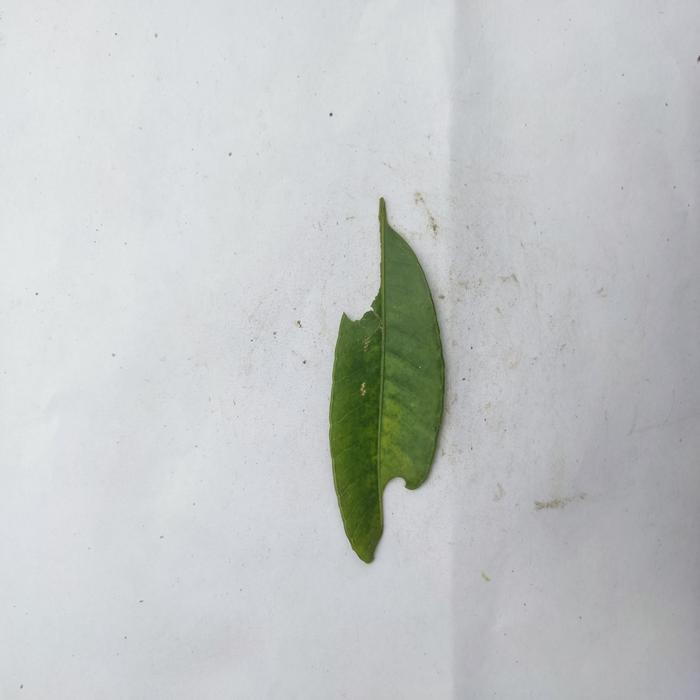
Crop: Hog Plum
Leaf condition: Anthracnose